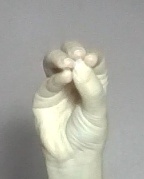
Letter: ha